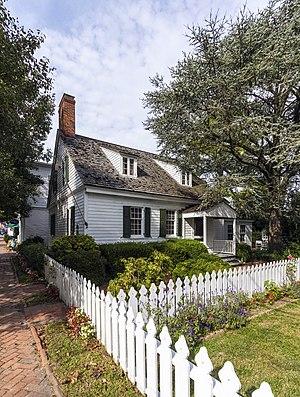
La maison Barnaby à Oxford, Maryland, États-Unis This is an image of a place or building that is listed on the National Register of Historic Places in the United States of America. Its reference number is 92001228